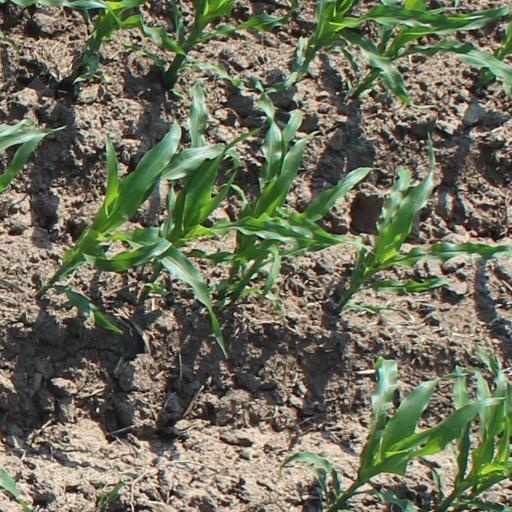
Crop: maize; corn